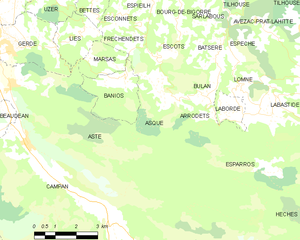
Asque est une commune française située dans le département des Hautes-Pyrénées, en région Occitanie.